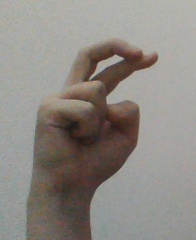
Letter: zay